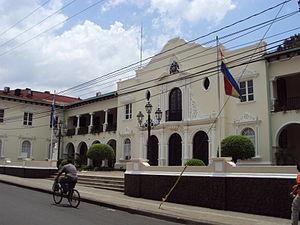
Les Ruines de León Viejo contiennent les principaux éléments matériels, architecturaux et urbains de l'ancienne ville de León au Nicaragua en Amérique centrale. La ville fondée en 1524 par Francisco Hernández de Córdoba, a subi au cours de sa courte histoire une série de désastres naturels. Elle était située à l'origine, dans la région de Puerto Momotombo, municipalité de La Paz Centro, département de León.